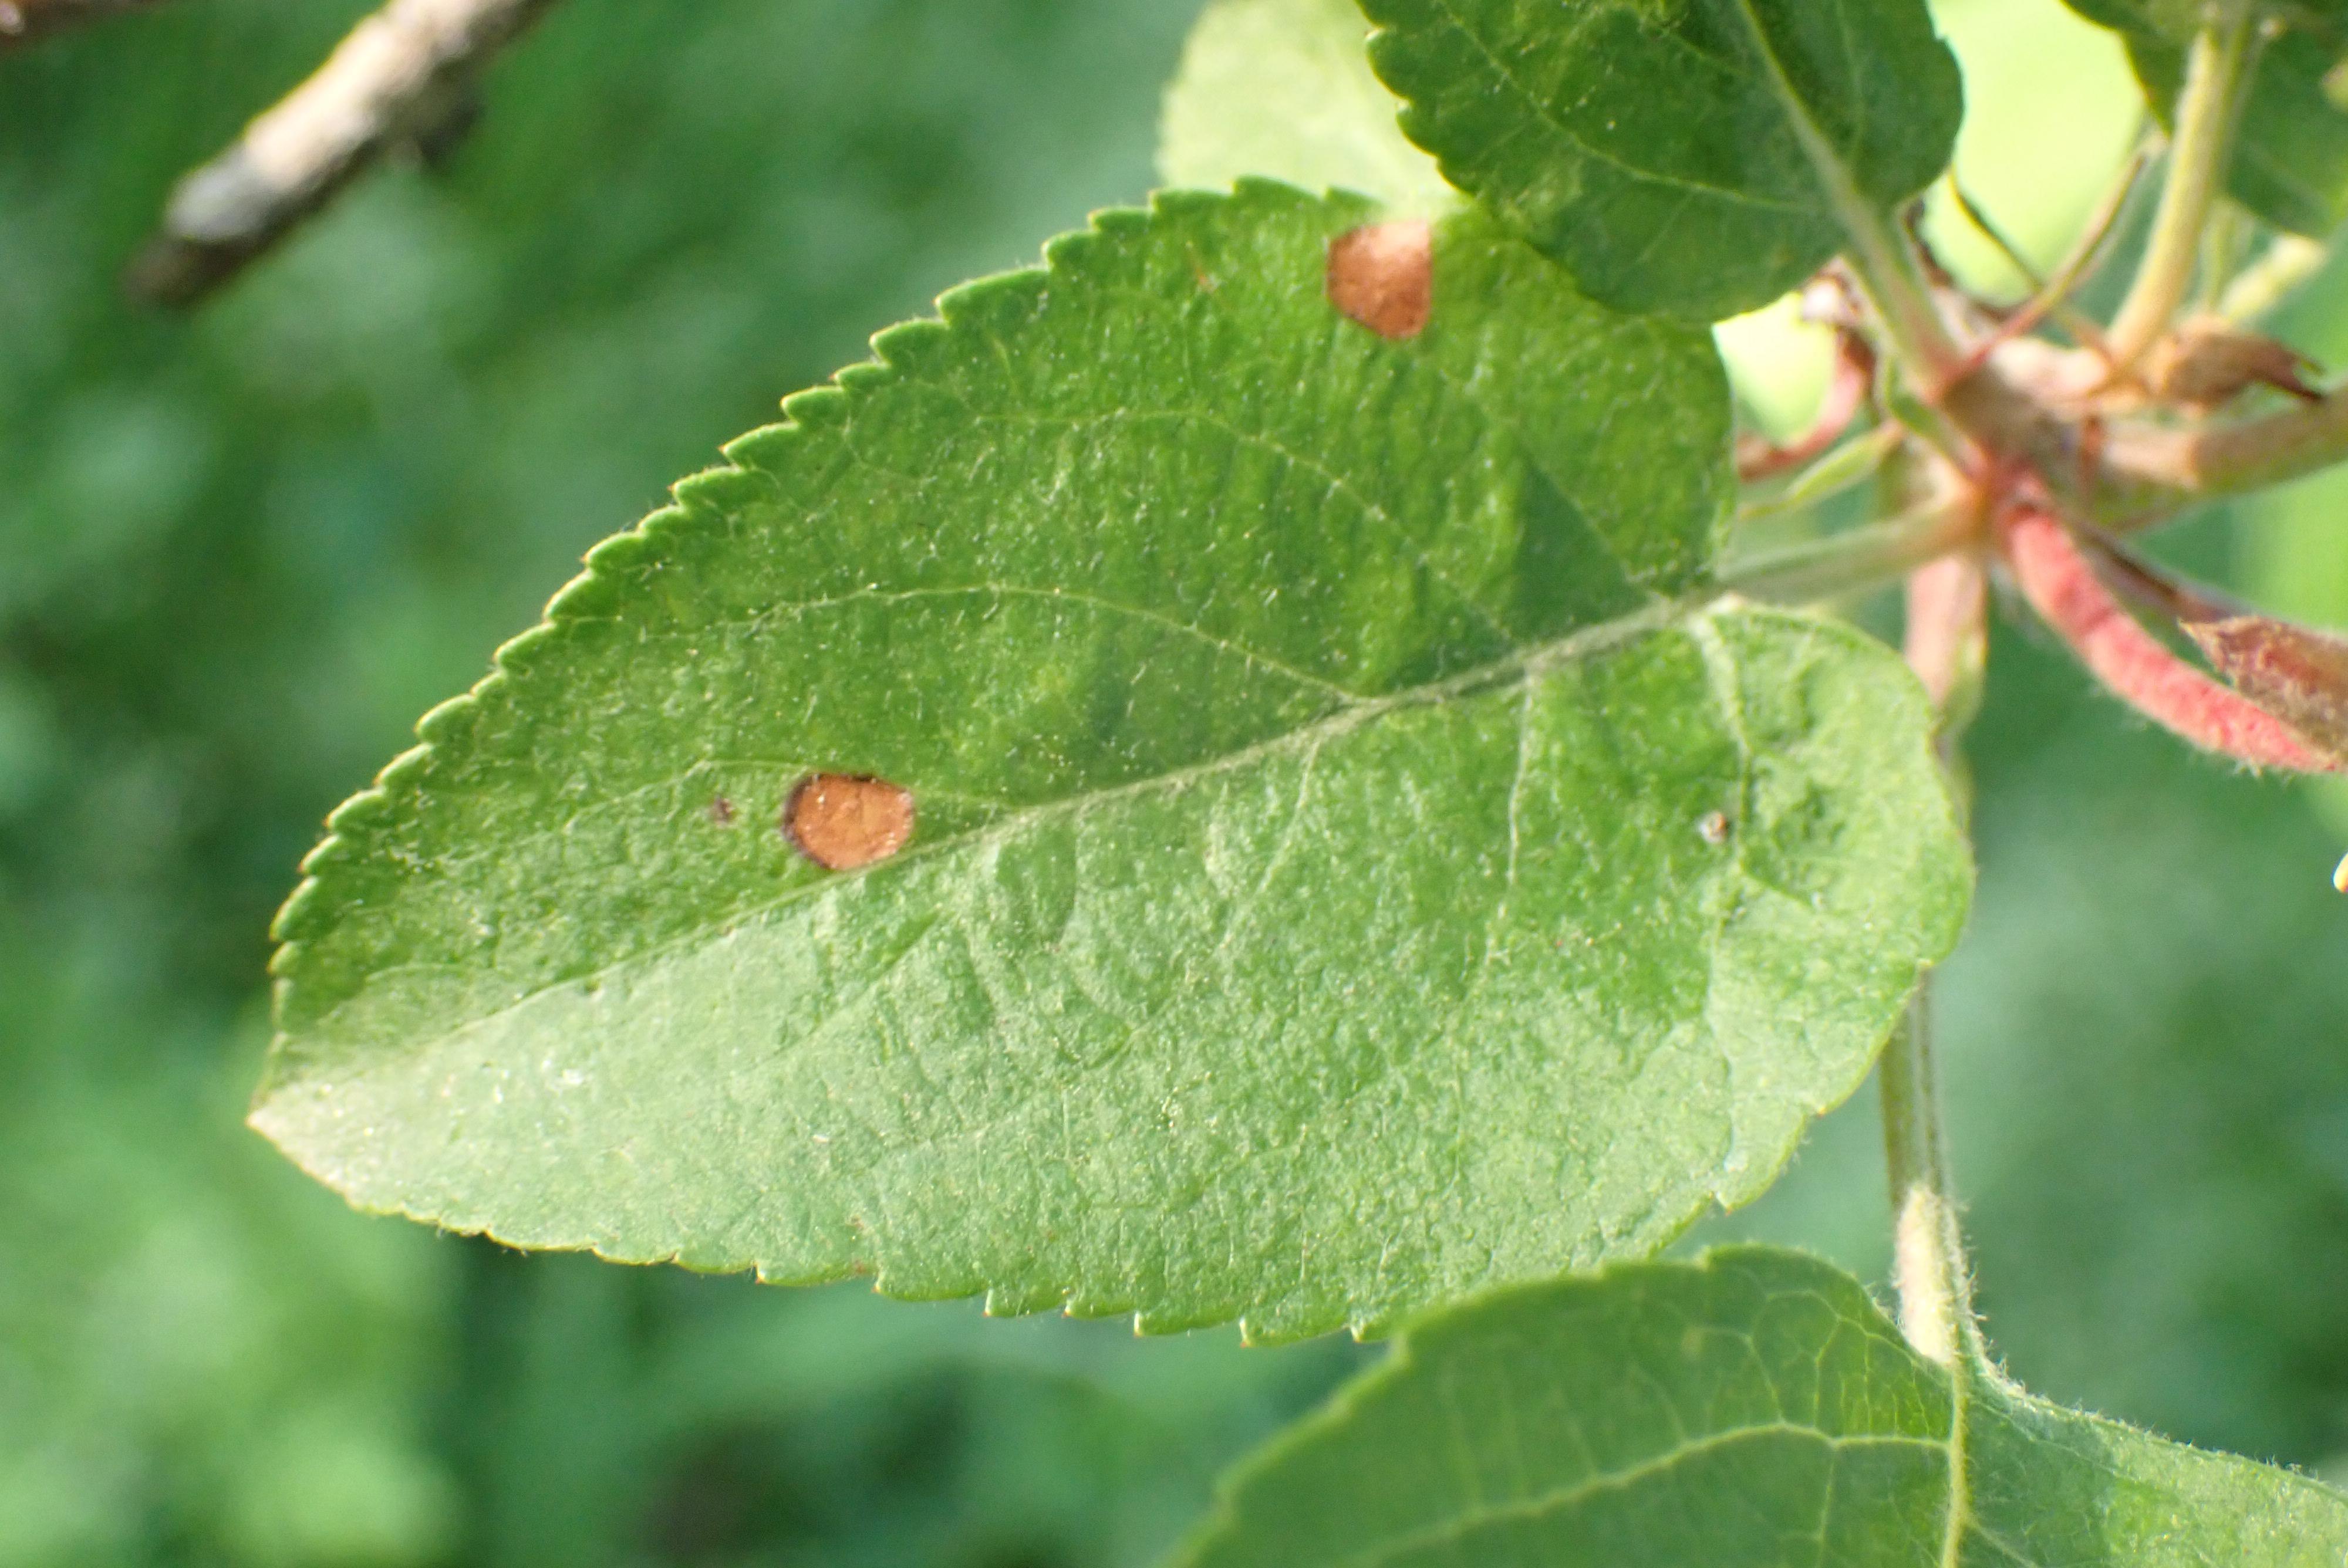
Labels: frog_eye_leaf_spot